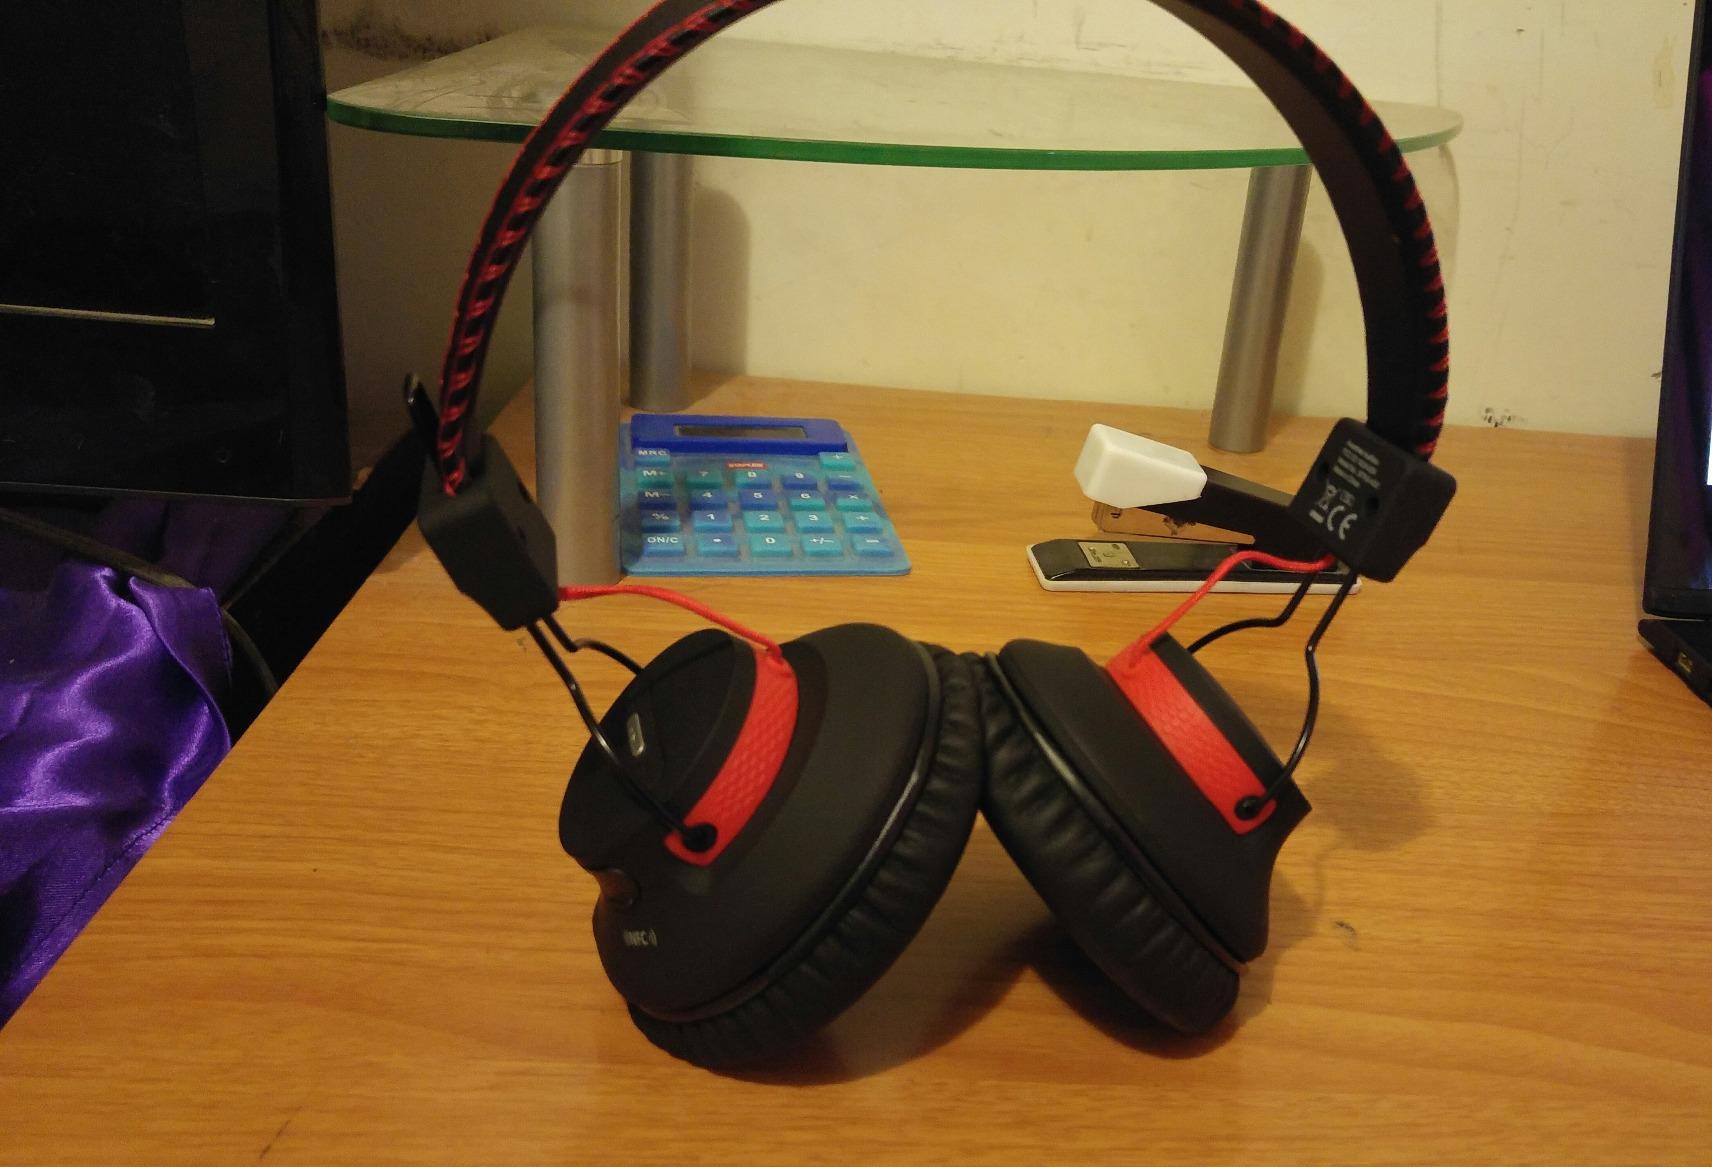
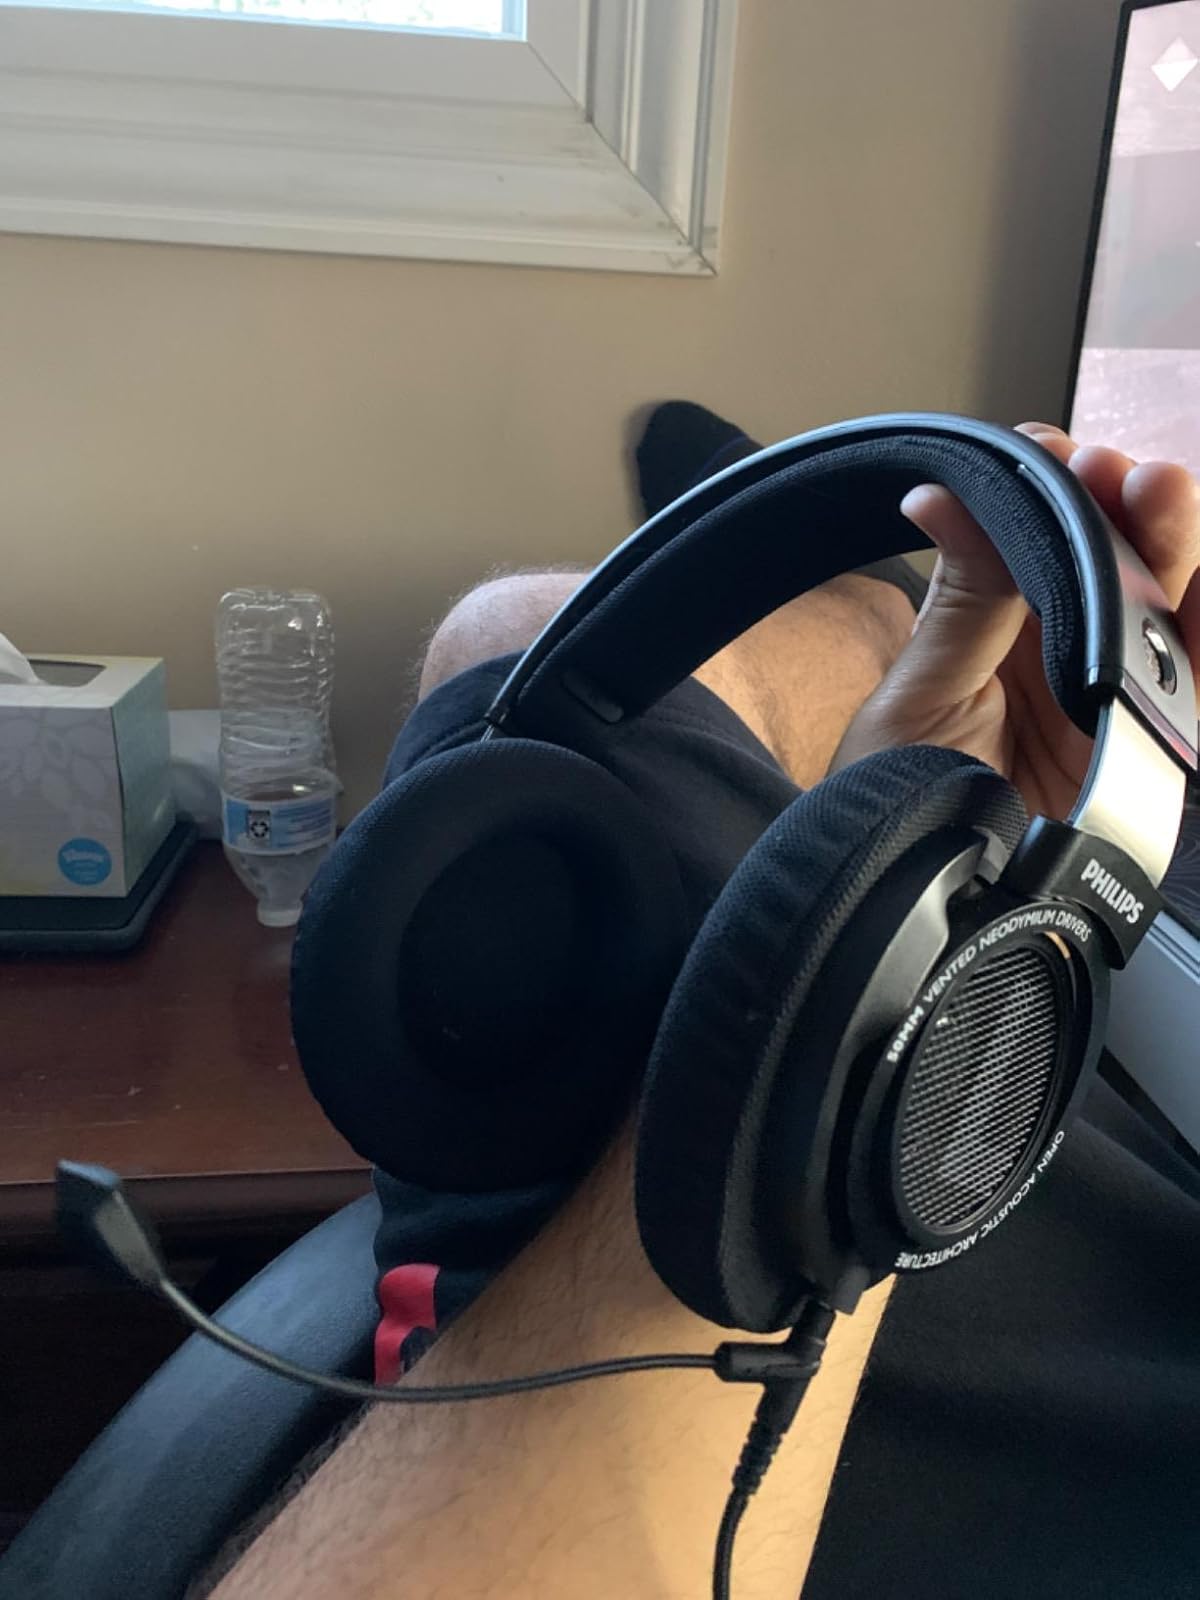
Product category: headphones
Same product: no